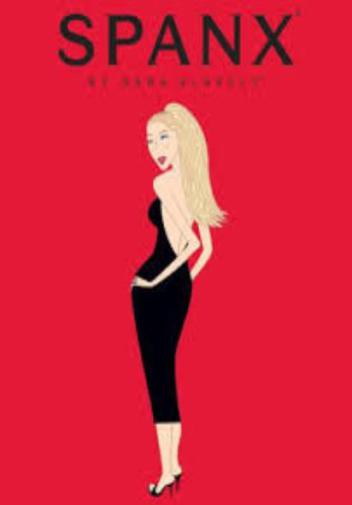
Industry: Clothes